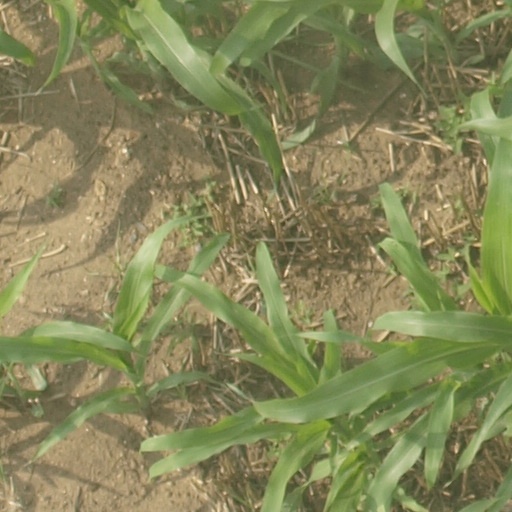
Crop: maize; corn